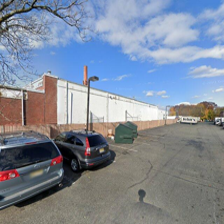
Label: streetView